The Wild McCullochs

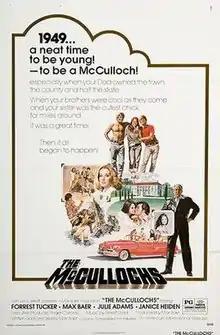
Theatrical release poster

The Wild McCullochs is a 1975 American drama film written and directed by Max Baer Jr., his directorial debut, and starring Forrest Tucker, Julie Adams, Max Baer Jr., Janice Heiden, Dennis Redfield and Don Grady. The film was released on May 21, 1975, by American International Pictures.